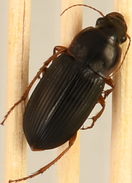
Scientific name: Harpalus pensylvanicus
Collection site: Konza Prairie Agroecosystem NEON (KONA), plot KONA_001